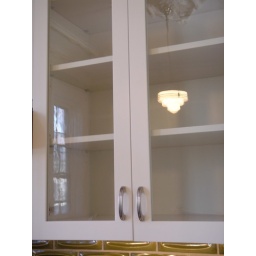
I put 100-year-old window glass in the cabinetry. You can see the waves and seeds.